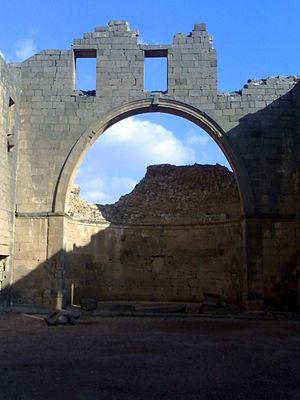
Bahira, aussi appelé Serge, est un moine chrétien arabe ou Syriaque qui aurait été mêlé aux origines de l'islam.
Bosra est une ville du sud de la Syrie, ancienne capitale de la région du Hauran. Située dans une région très fertile, au débouché des caravanes venant d’Arabie, Bosra connut la prospérité et joua un important rôle commercial, comptant jusqu’à 50 000 habitants.